Teqball

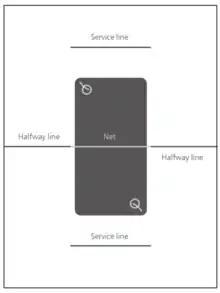

Teqball was invented in 2014 in Hungary by three football enthusiasts: former professional player , sex industry and political entrepreneur György Gattyán, and computer scientist Viktor Huszár. The creative idea came from Borsányi, who used to play football on a table tennis table. The horizontal design of the table made the ball often not bounce to the players, so this game was not enjoyable. Borsányi thought that if the table were bent, the arched surface could help the ball bounce to the foot. After several years of development with Huszár, the first teqball table was made in 2014.